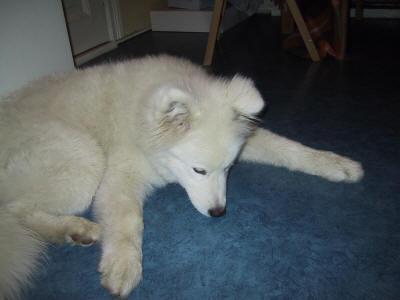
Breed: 2192-n000088-Samoyed